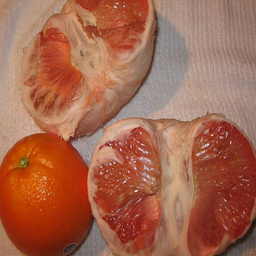
Label: Orange